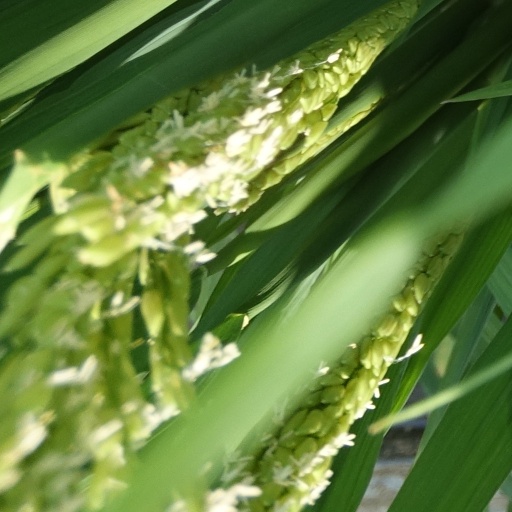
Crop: rice